Portugués Urbano

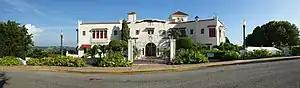
Castillo Serralles, in Barrio Portugues Urbano, attracts over 100,000 visitors a year

Río Portugués and the great Ceiba tree near the center of Ponce have long been associated with the first settlers of the region. During the 17th century the river marked the eastern boundary of a growing settlement than ran as far as Guayanilla Bay, a region that came to be known as Ponce, but which today is part of a neighboring municipality.